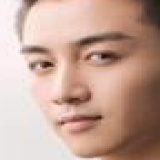
diễn viên Kiều Chấn Vũ